Khas people

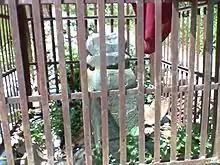
Stone script of Damupal near Kartikhamba in Dailekh dated 1038 (981 A.D.) is claimed to be the first stone script in Nepali Language.

Khas peoples or Khas Tribes, popularly known as Khashiya are an Indo-Aryan ethno-linguistic group native to the Himalayan region of the Indian subcontinent, in what is now the South Asian country of Nepal, as well as the Indian states of Uttarakhand, Himachal Pradesh, West Bengal, Assam and Sikkim. Khas consists of many subtribes like Kshetri, Thakuri, Bahun and Sanyasis and all spread across the Himalayas.